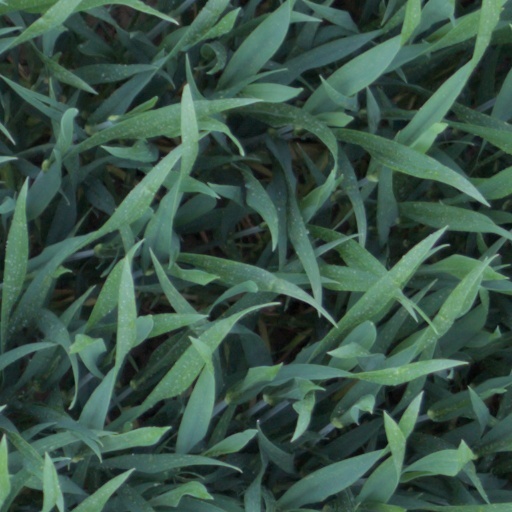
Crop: wheat